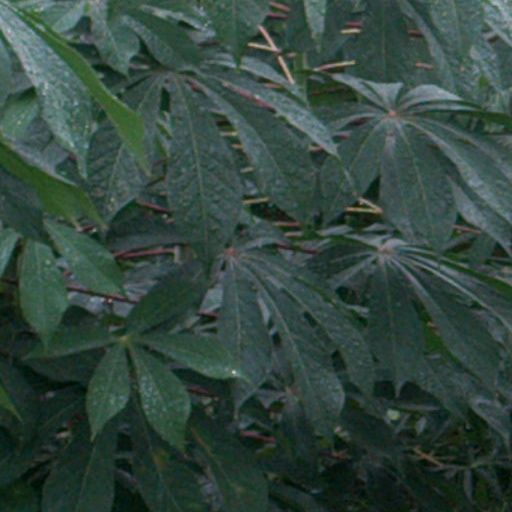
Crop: cassava